Kuzhandai Ullam

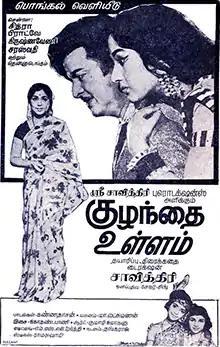
Theatrical release poster

Kuzhandai Ullam is a 1969 Indian Tamil-language drama film directed, produced and written by Savitri. The film stars Gemini Ganesan, Sowcar Janaki and Vanisri. A remake of Savitri's Telugu film "Chinnari Papalu" (1968), it was released on 14 January 1969 and became an average success.